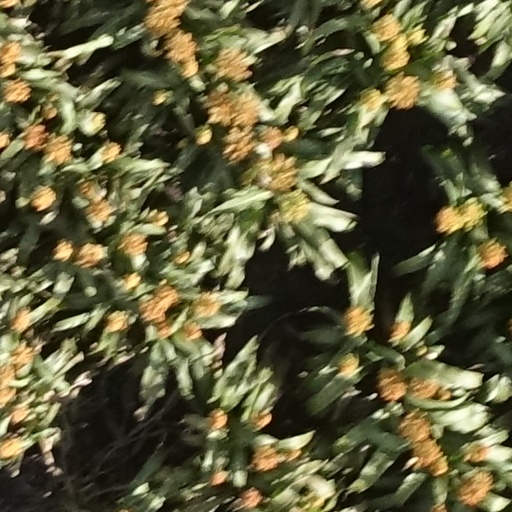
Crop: sorghum